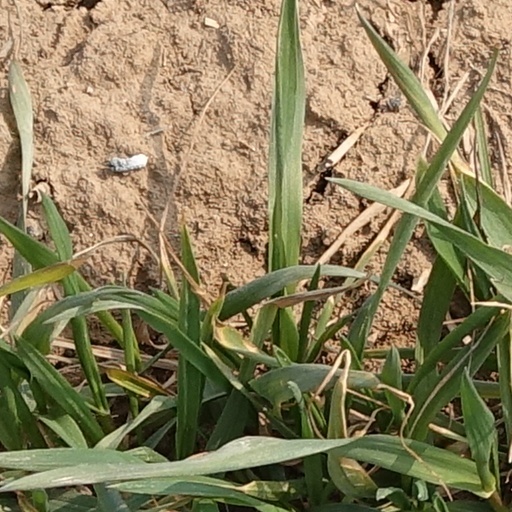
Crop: wheat